COVID-19 pandemic in Japan

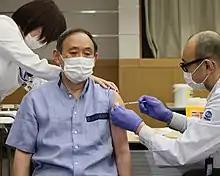
Prime Minister Yoshihide Suga receiving his vaccination on 16 March 2021.

According to the official press release of the Ministry of Health, Labor and Welfare, at the end of 2020, the cumulative number of cases was 230,304 and the number of deaths was 3,414.